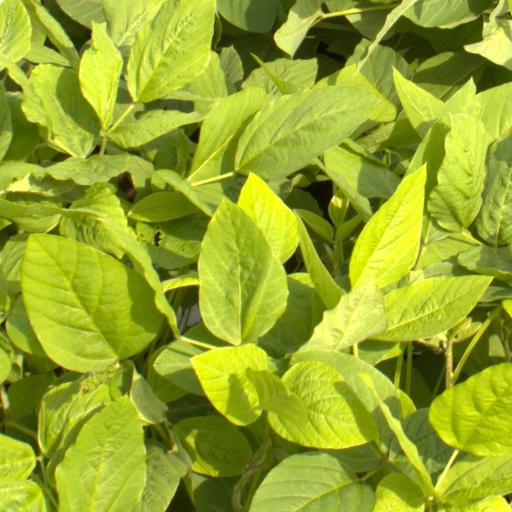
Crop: soybean